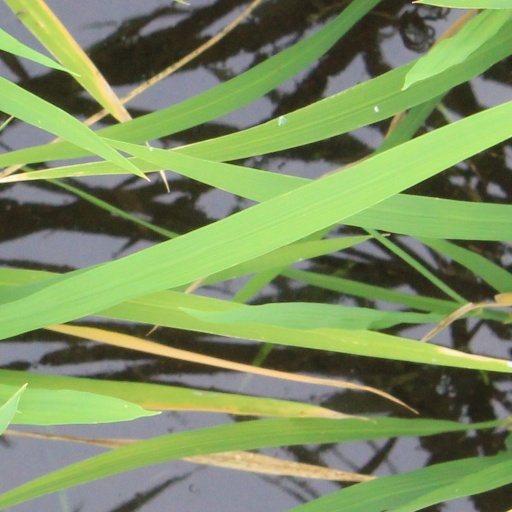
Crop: rice